Southern Scenic Route

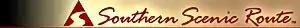
Official logo

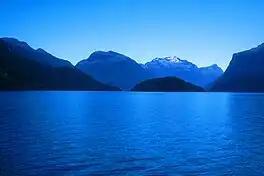
On Lake Te Anau

The Southern Scenic Route is a tourist highway in New Zealand linking Queenstown, Fiordland, Te Anau and the iconic Milford Road to Dunedin via Riverton, Invercargill and The Catlins. An Australian travel magazine labelled it "one of the world's great undiscovered drives" in 2008.